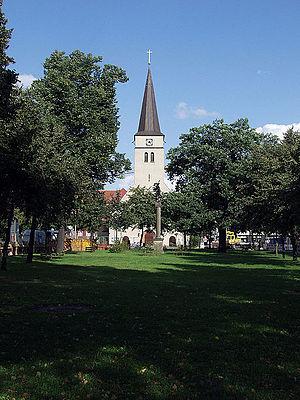
Berlin-Friedrichsfelde [fʀiːdʀɪçsˈfɛldə] est un quartier de Berlin, faisant partie de l'arrondissement de Lichtenberg. Avant la réforme de l'administration de 2001, il faisait partie du district de Lichtenberg. On y trouve notamment le parc zoologique de Berlin-Friedrichsfelde.